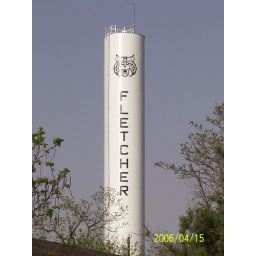
The new water tower in town.